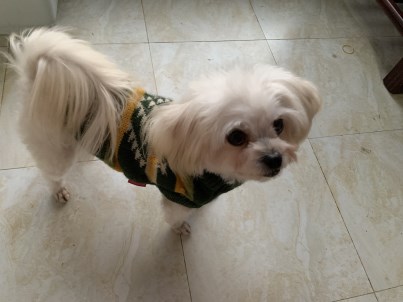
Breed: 2925-n000114-toy_poodle